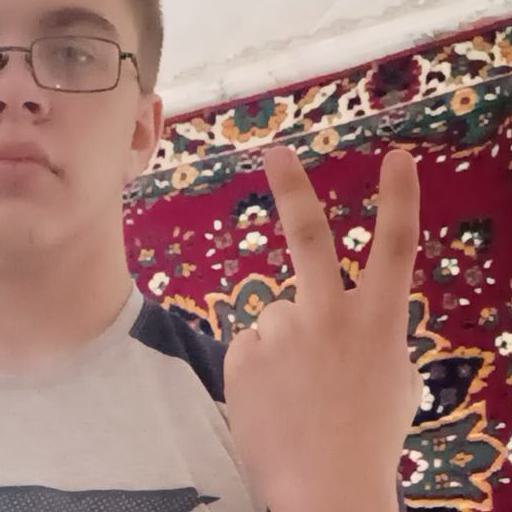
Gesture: peace_inverted